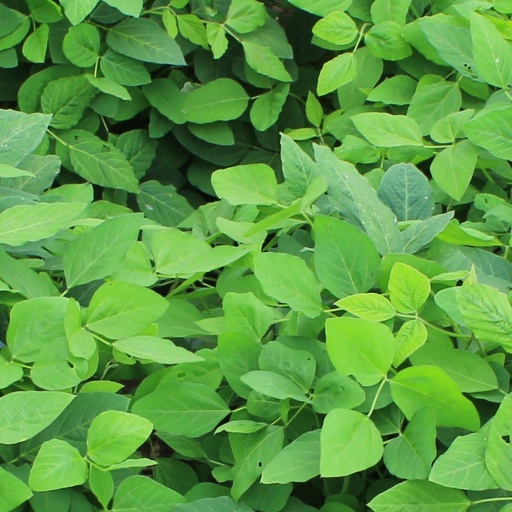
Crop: soybean